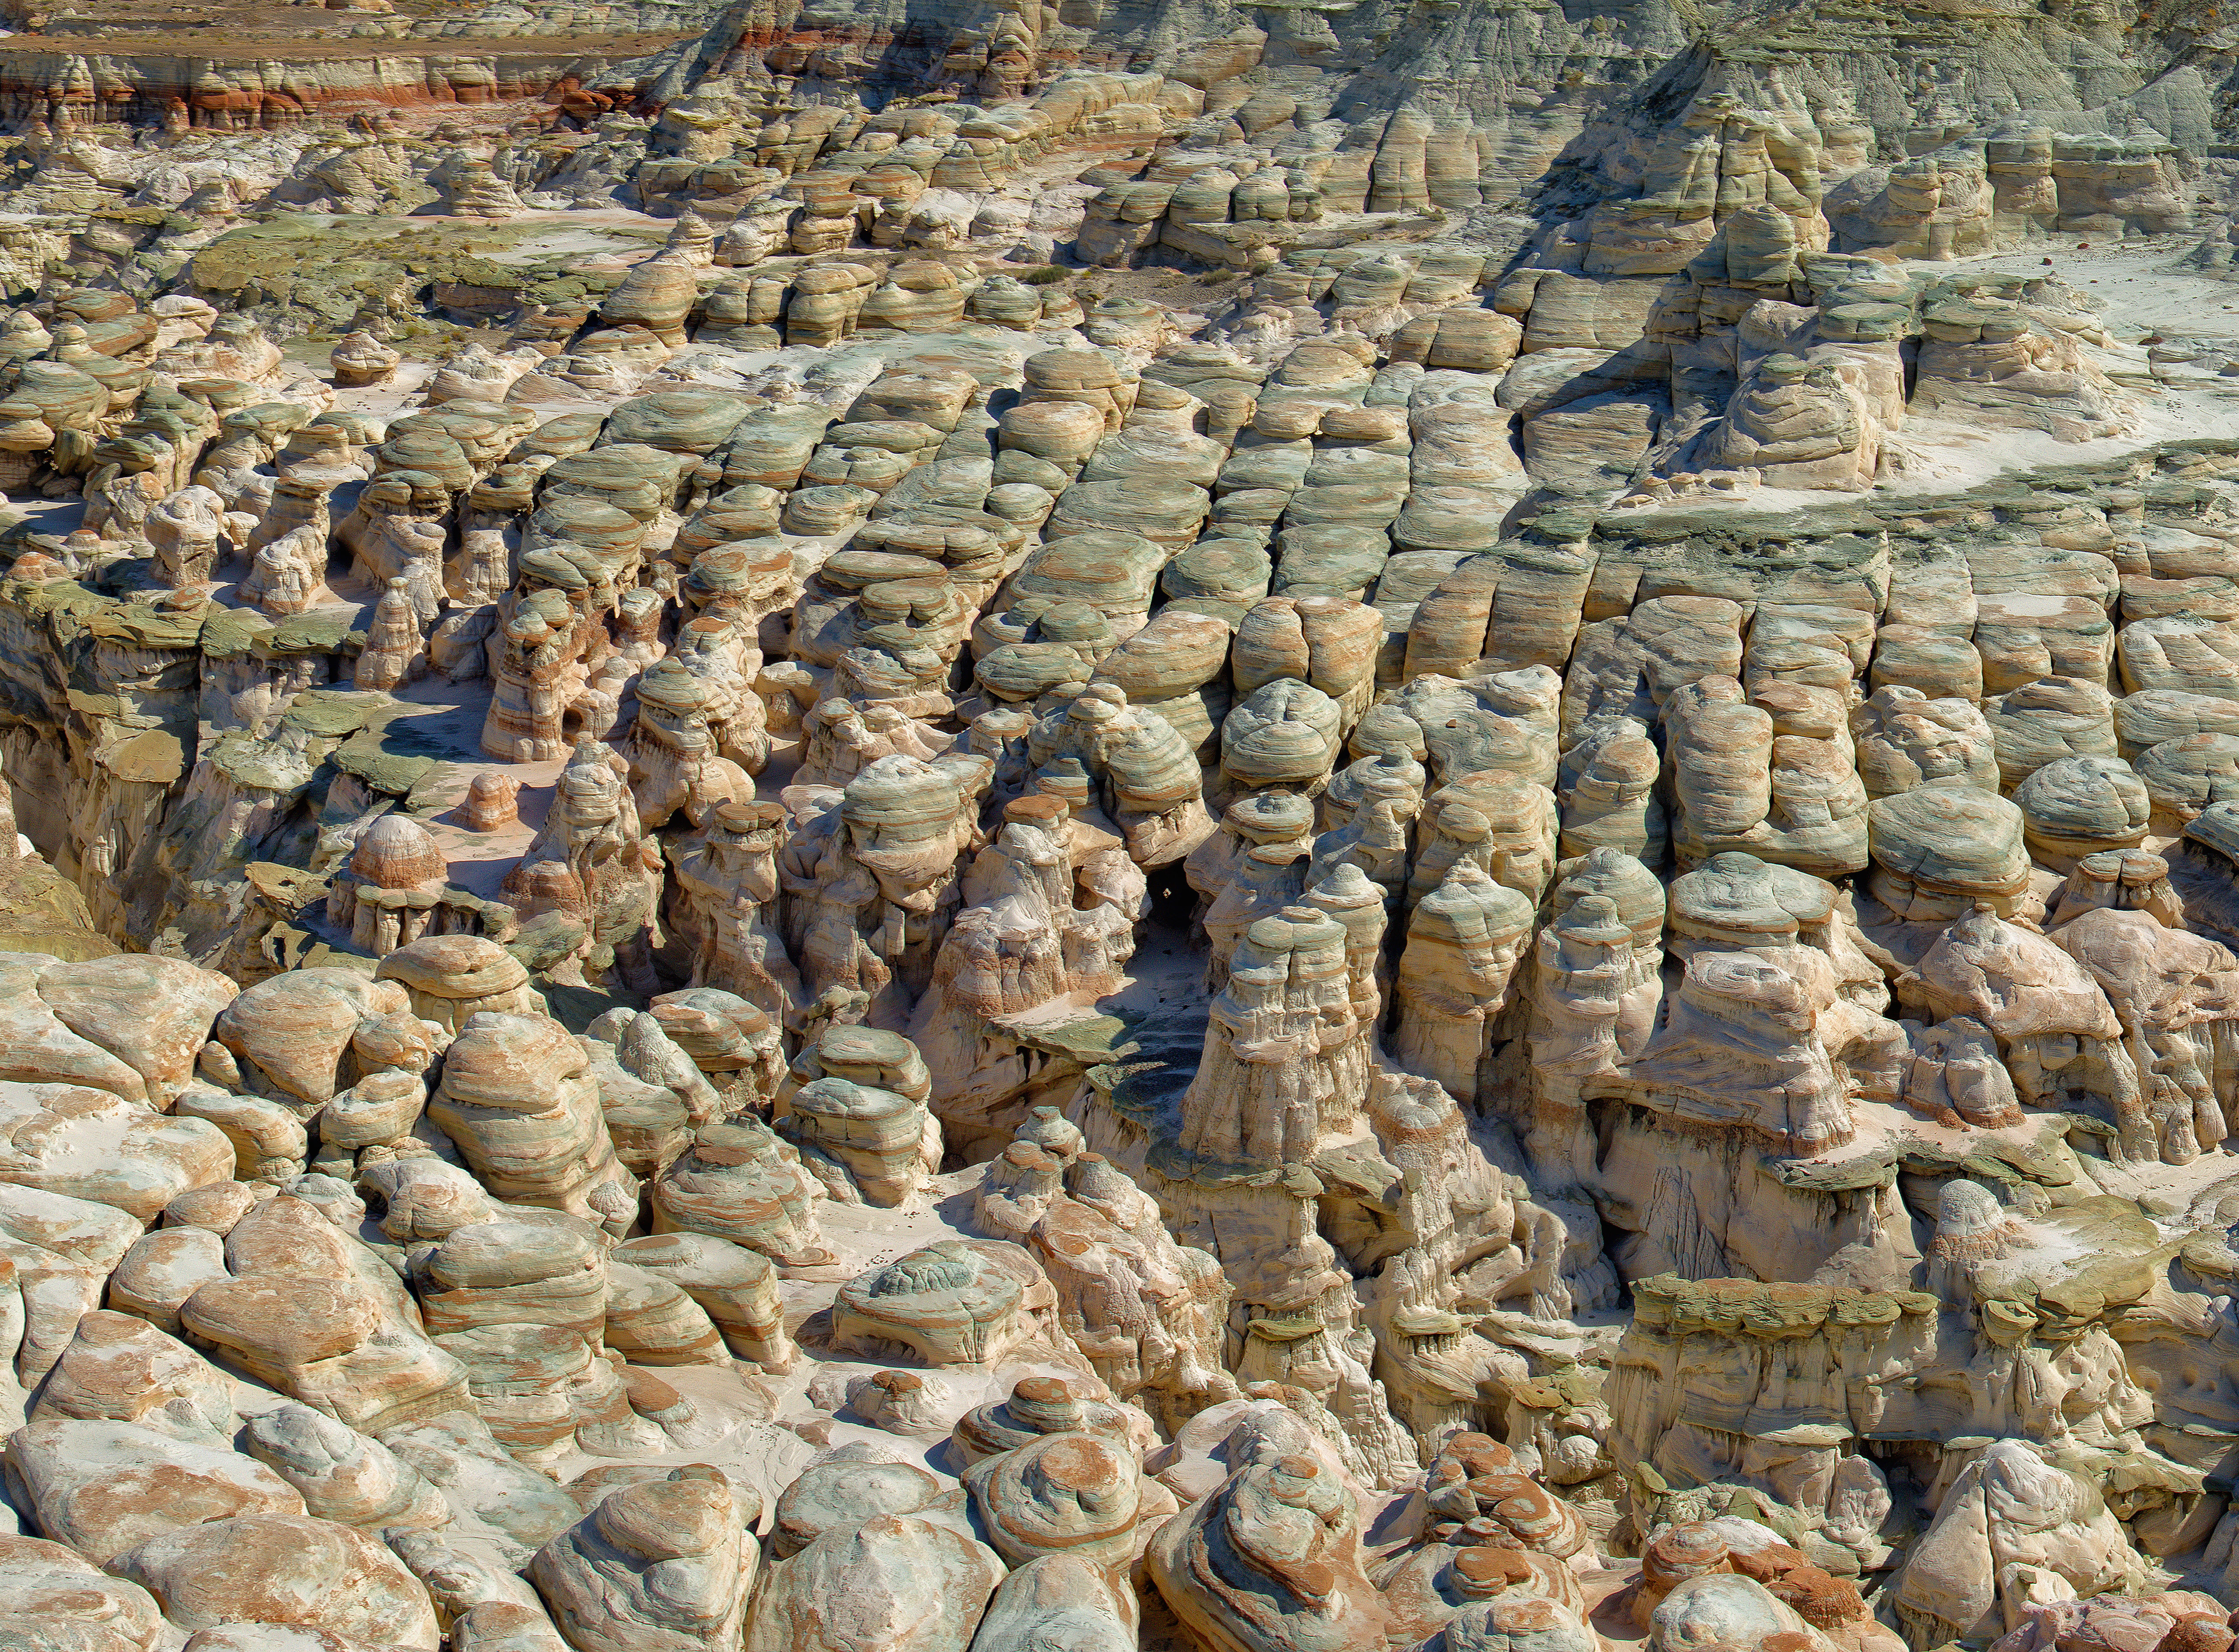
rock, stone wall, cool image, geology, outcrop, utah, i, nikond800e, bedrock, sidestepcanyon, ecc